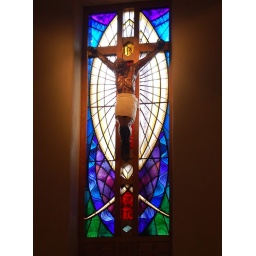
Centre piece window in the new RC church in Walsingham